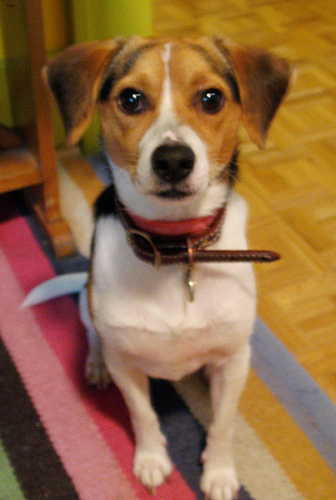
Breed: beagle